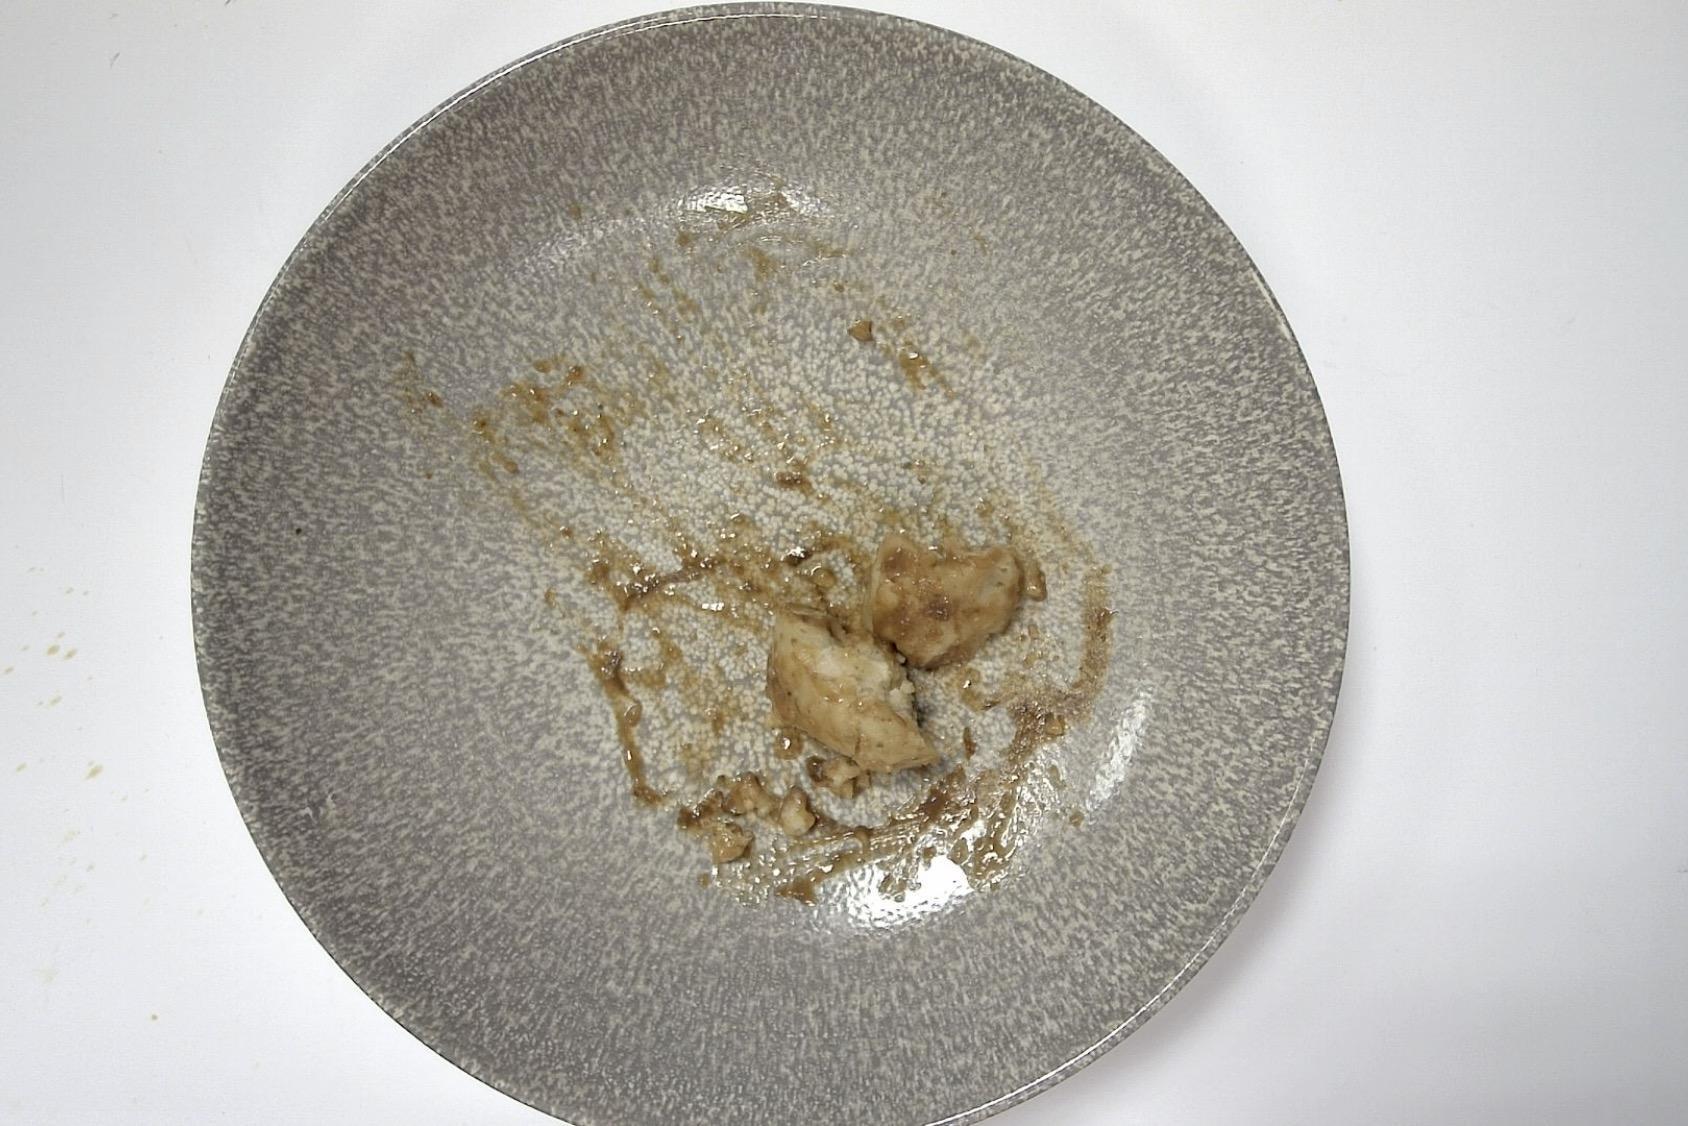
Dish: Rinderbraten mit Rotkohl , Semmelknödel , Malzbier-Senf-Sauce
Portion size: Normale Portion
Ingredients: bread-dumplings, red-cabbage, roast-beef, malt-beer-mustard-sauce
Weight as served: 370 g
Energy as served: 402,4 kcal (1.693,80 kJ)
Fat: 8,29 g (saturated: 3,55 g)
Carbohydrates: 43,8 g (sugar: 15,46 g)
Protein: 35,14 g
Salt: 3,69 g
Weight after return: 334 g
Energy after return: 363,248 kcal